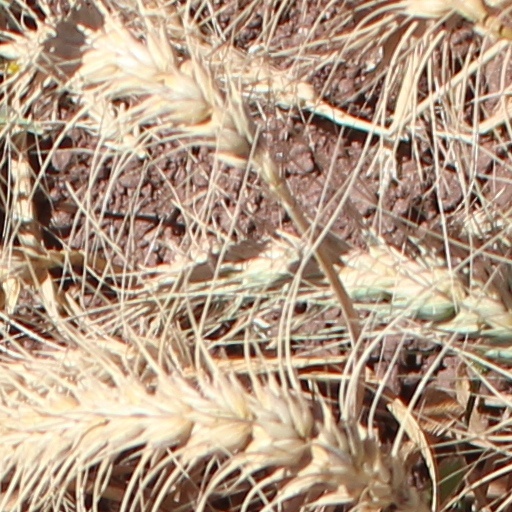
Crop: wheat